St. Mary Roman Catholic Church (Eugene, Oregon)

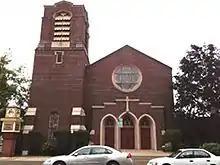
St. Mary Catholic Church

The St. Mary Roman Catholic Church (full name: St. Mary, Our Lady of the Presentation, Catholic Church) in Eugene, Oregon, United States, was established in 1887. It is part of the Roman Catholic Archdiocese of Portland in Oregon.